Mexico–United States international park

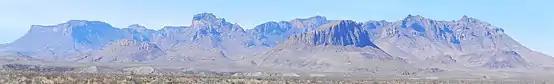
Chisos Mountains in Texas

The conversation did not reopen until 1983 when Mexican President Miguel de la Madrid Hurtado signed an agreement with U.S. President Ronald Reagan to protect, improve and conserve the environment along the border. The 1990s and 2000s saw a significant increase in protected areas within this region with the establishment of the Maderas del Carmen protected area and the Santa Elena Canyon in Mexico in 1994. In 2000, Cemex established an additional borderland conservation project, and in 2009, Mexico made its side of the Rio Grande and the Ocampo Flora and Fauna Protection Area south of Big Bend National Park into protected areas as well. In May 2010, Mexican President Felipe Calderon and U.S. President Barack Obama signed a joint statement pledging both countries' support for cross-border wilderness protection. The following year in October 2011, U.S. Interior Secretary Ken Salazar and Mexican Environment and Natural Resources Secretary Juan Rafael Elvira Quesada outlined the Cooperative Action for Conservation in the Big Bend/Rio Bravo Region, a plan already underway that identified "the next steps for the continued coordination between the two countries in the protection and preservation of the transnational Big Bend/Rio Bravo region – North America's largest and most diverse desert ecosystem."